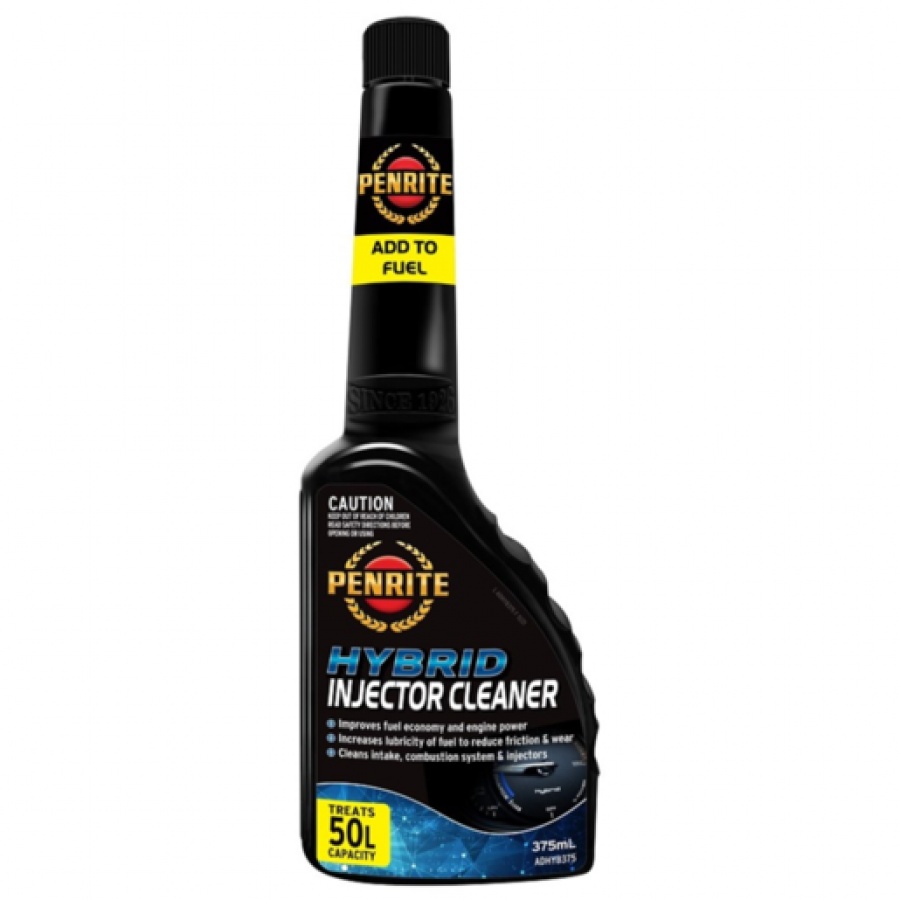
Penrite Hybrid Injector Cleaner 375ml ADHYB375
Suitable for all hybrid vehicles with a petrol engine running on regular or E10 petrol. Cleans deposits in the intake, combustion system, and injectors. Optimised for cold and stop/start engines in hybrid vehicles. Increases lubricity of fuel to reduce friction and wear.
Brand: Penrite Oil
Category: Vehicles & Parts > Vehicle Parts & Accessories > Vehicle Maintenance, Care & Decor > Vehicle Fluids > Vehicle Fuel System Cleaners > Fuel Injector Cleaners